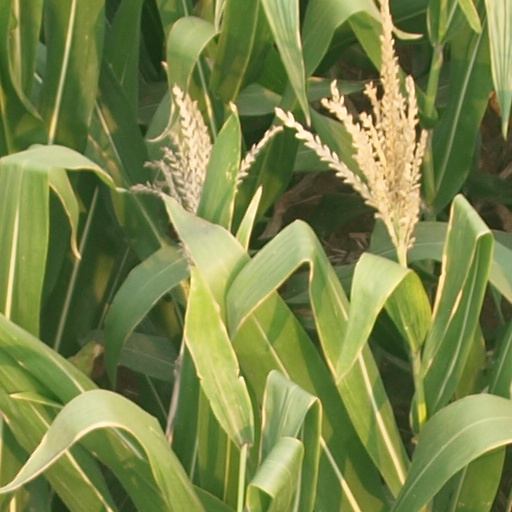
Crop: maize; corn